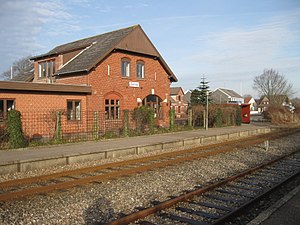
Outrup Station
Outrup Station
Outrup Station på Vestbanen
Outrup Station er en jernbanestation i Outrup.